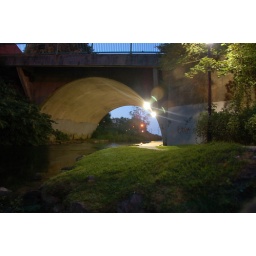
Plymouth Harbor: Road bridge over little river at dusk